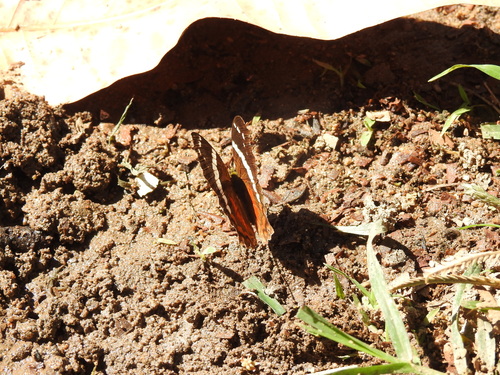
Scientific name: Anartia fatima
Common name: Banded peacock
Family: Nymphalidae
Order: Lepidoptera
Pollinator type: Primary pollinator
Habitat: Open areas and gardens
Geographic range: South America
Conservation status: Least Concern